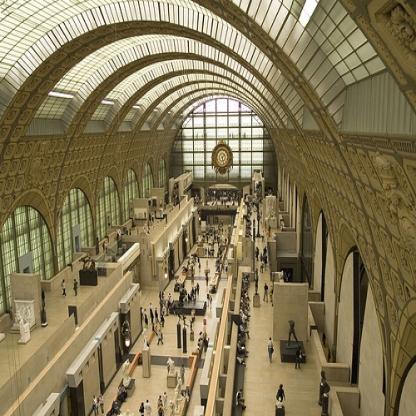
Scene: Indoor